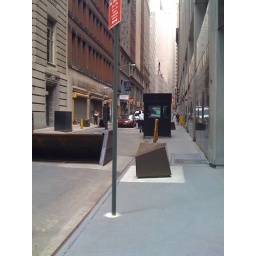
barricade check point near wall street